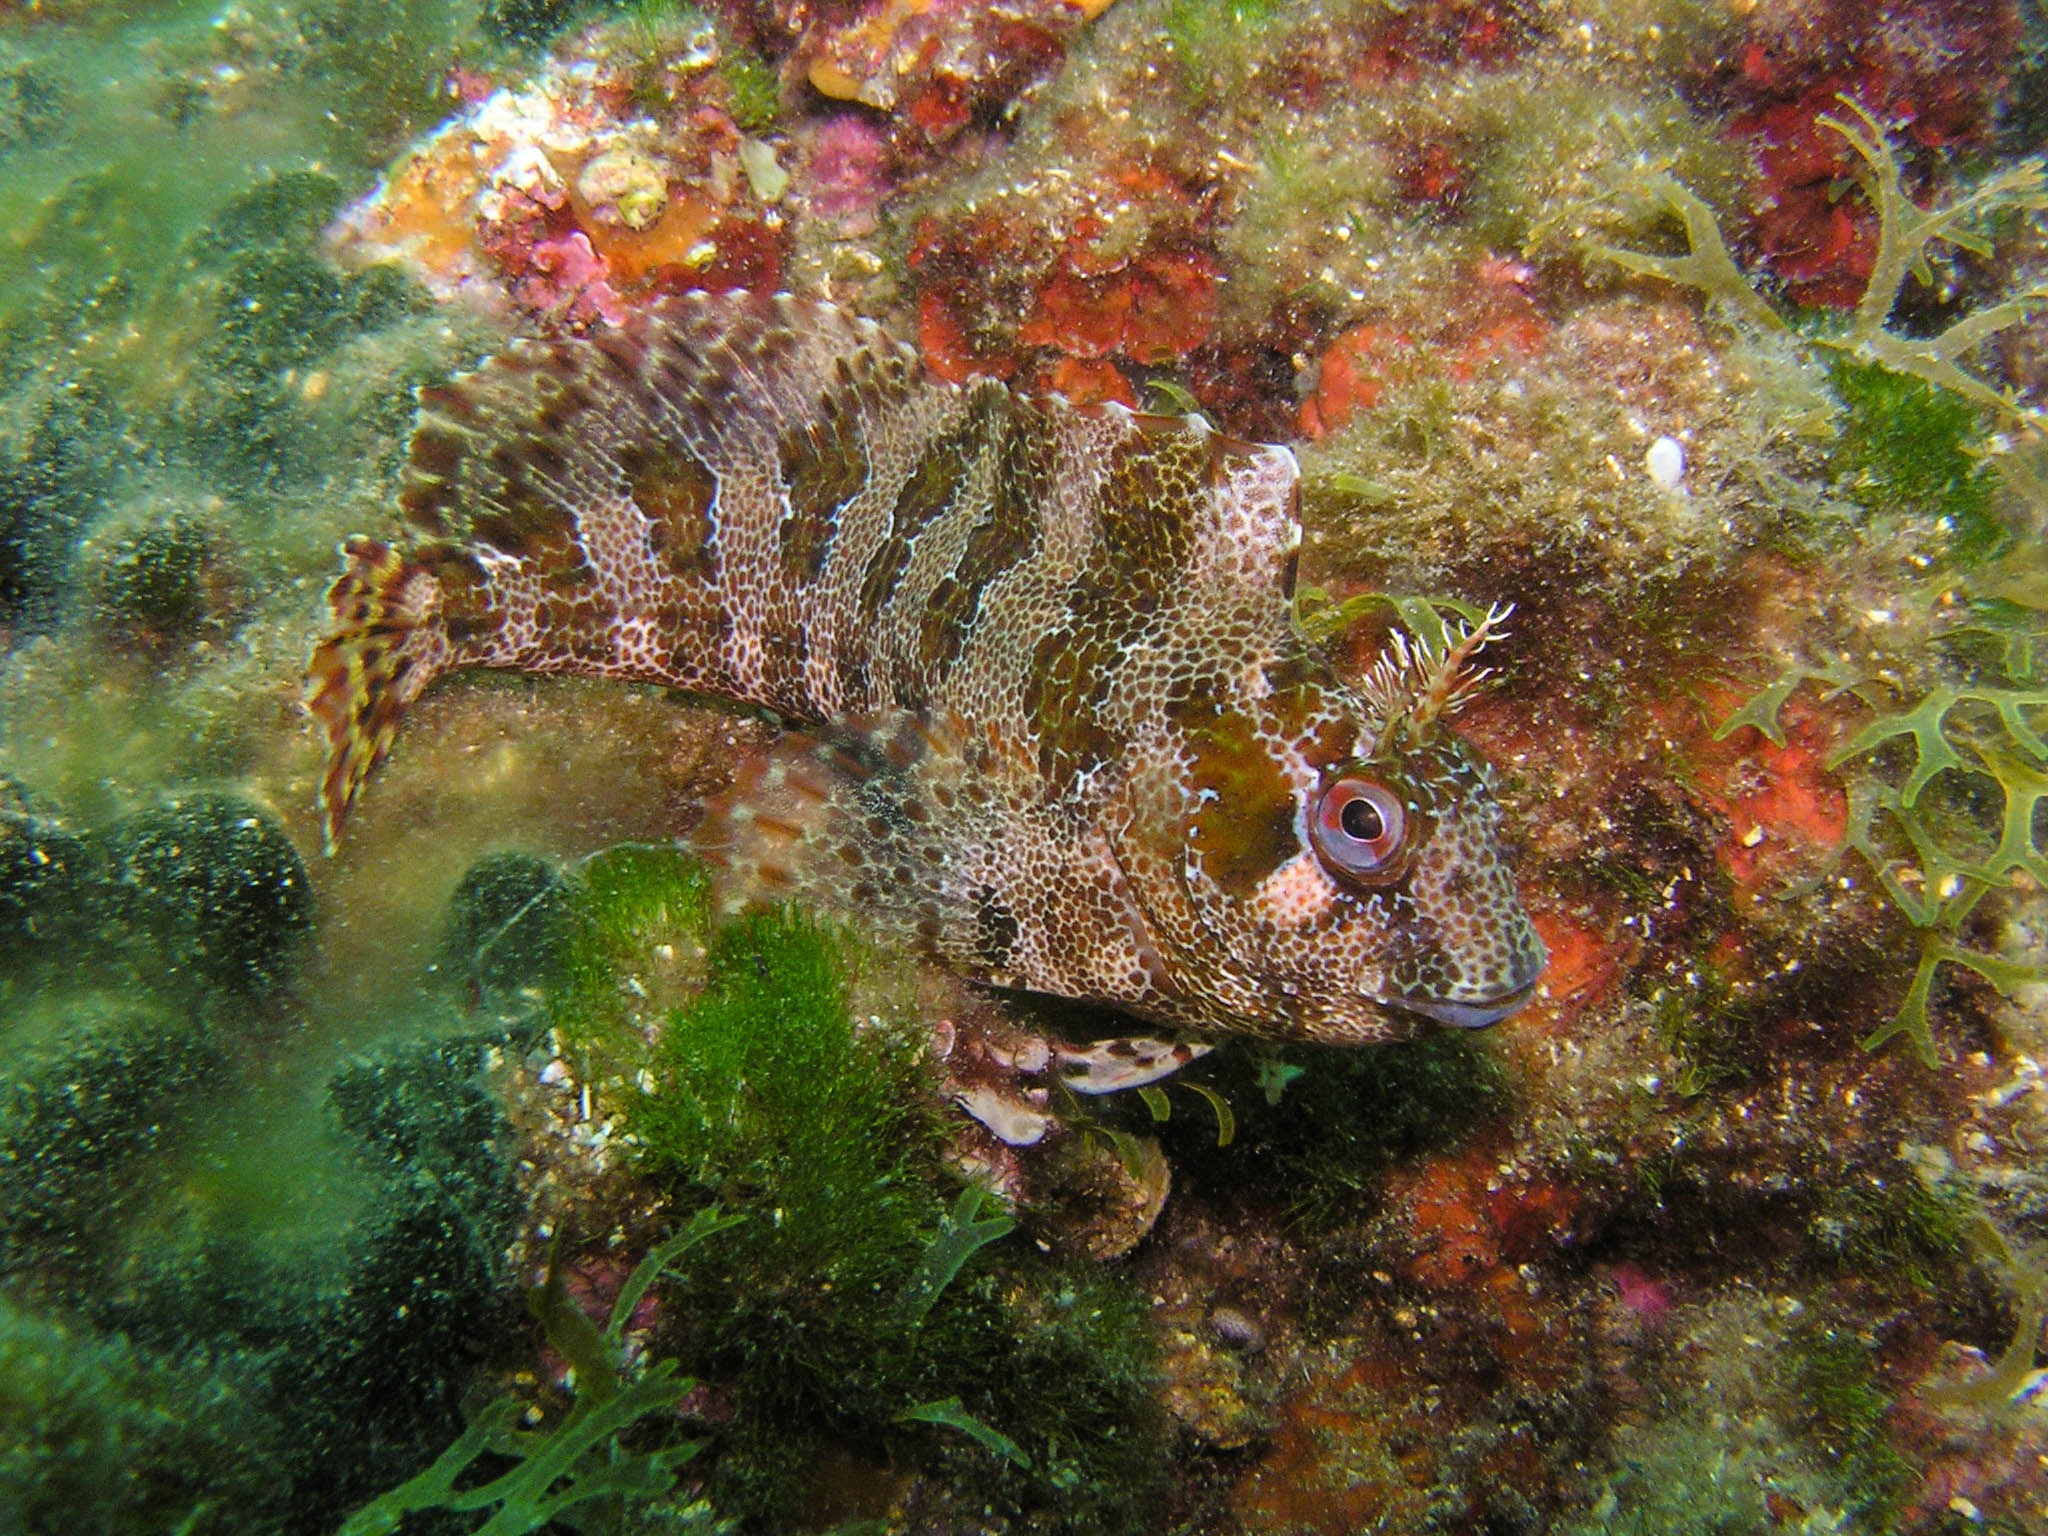
sea, diving, wildlife, underwater, biology, fish, fauna, coral reef, reef, camouflage, croatia, habitat, disguised, organism, marine biology